Adrian Clayborn

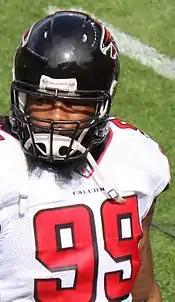
Clayborn with the Falcons in 2016

On March 12, 2015, Clayborn signed with the Atlanta Falcons. In the 2015 season, Clayborn had three sacks, 15 total tackles, and one fumble recovery in 16 games and four starts.